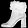
Label: Ankle boot